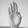
ASL letter: B